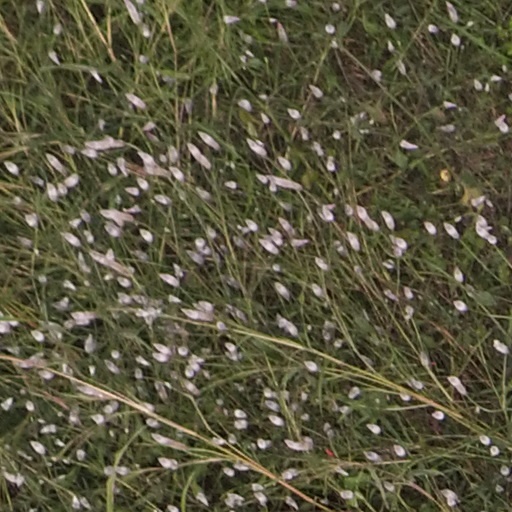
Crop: maize; corn